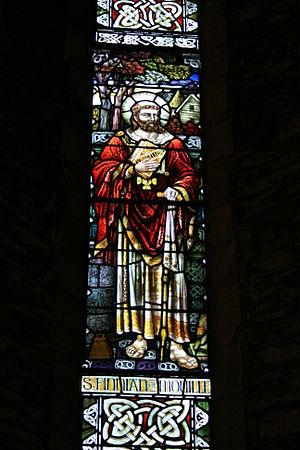
Saint Finnian de Moville. Son nom s'écrit aussi Finan, Finian, Finien ou Finnien. Il fut un moine et un abbé irlandais qui fonda en 545 un monastère à proximité de ce qui est maintenant Newtownards. Il le nomme Moville. L'Église le fête le 10 septembre.